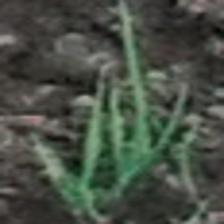
Label: clustered